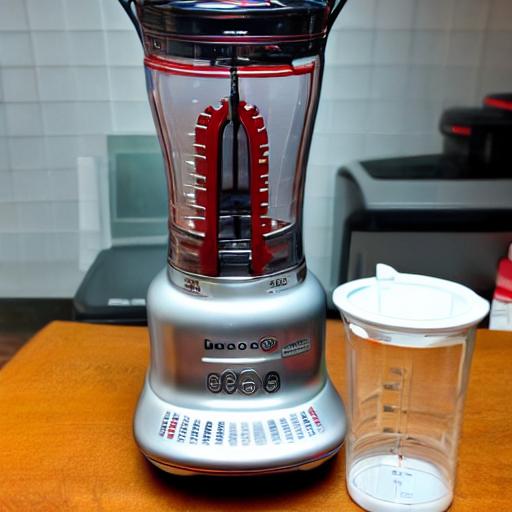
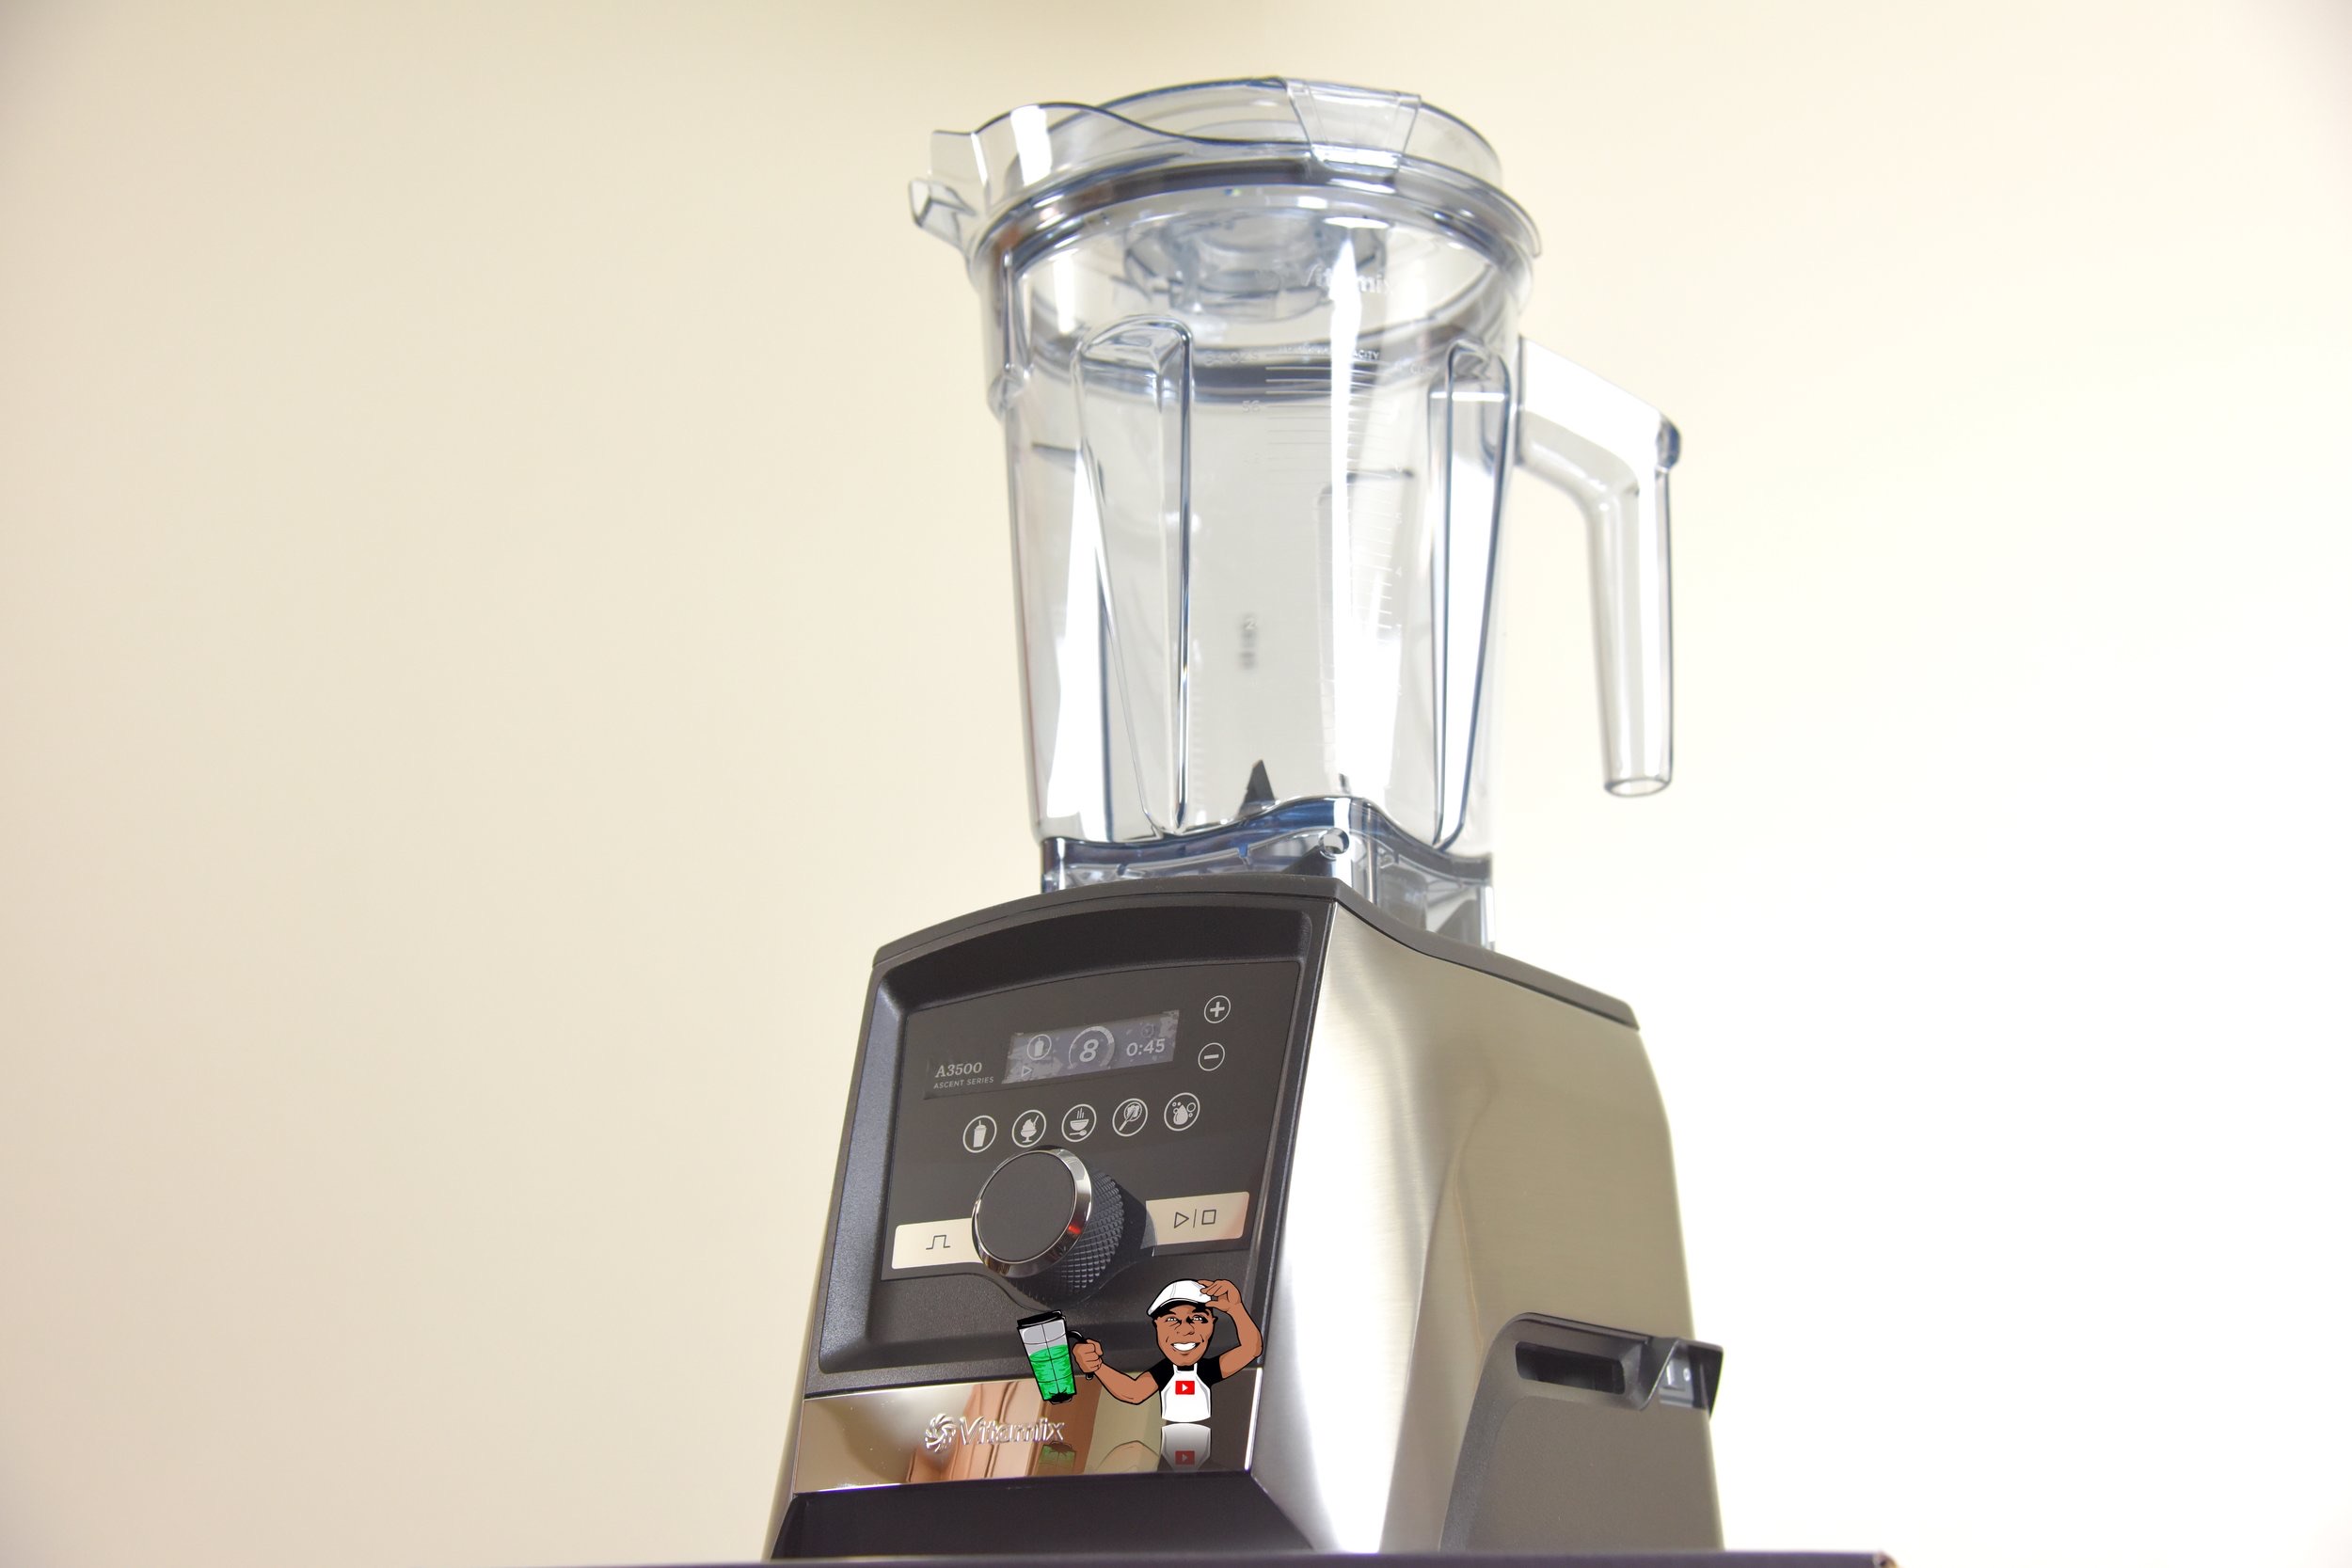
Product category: items_blender
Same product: no